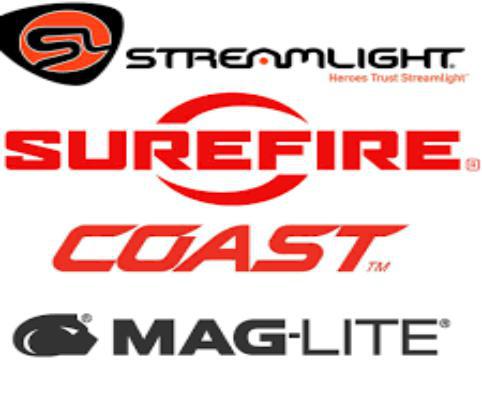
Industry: Necessities